Hampstead Mall

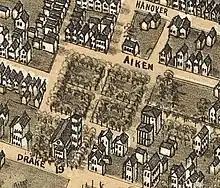
Hampstead Mall - 1872 (oriented with west to the top)

During the Civil War, however, the park was used for housing troops, and the condition of the park did not immediately rebound. After the war, the property was used as a common pasture. Columus St. and America St. ran through the park at right angles (as wide promenades, but not continuations of the streets), dividing it into four quadrants by 1867.